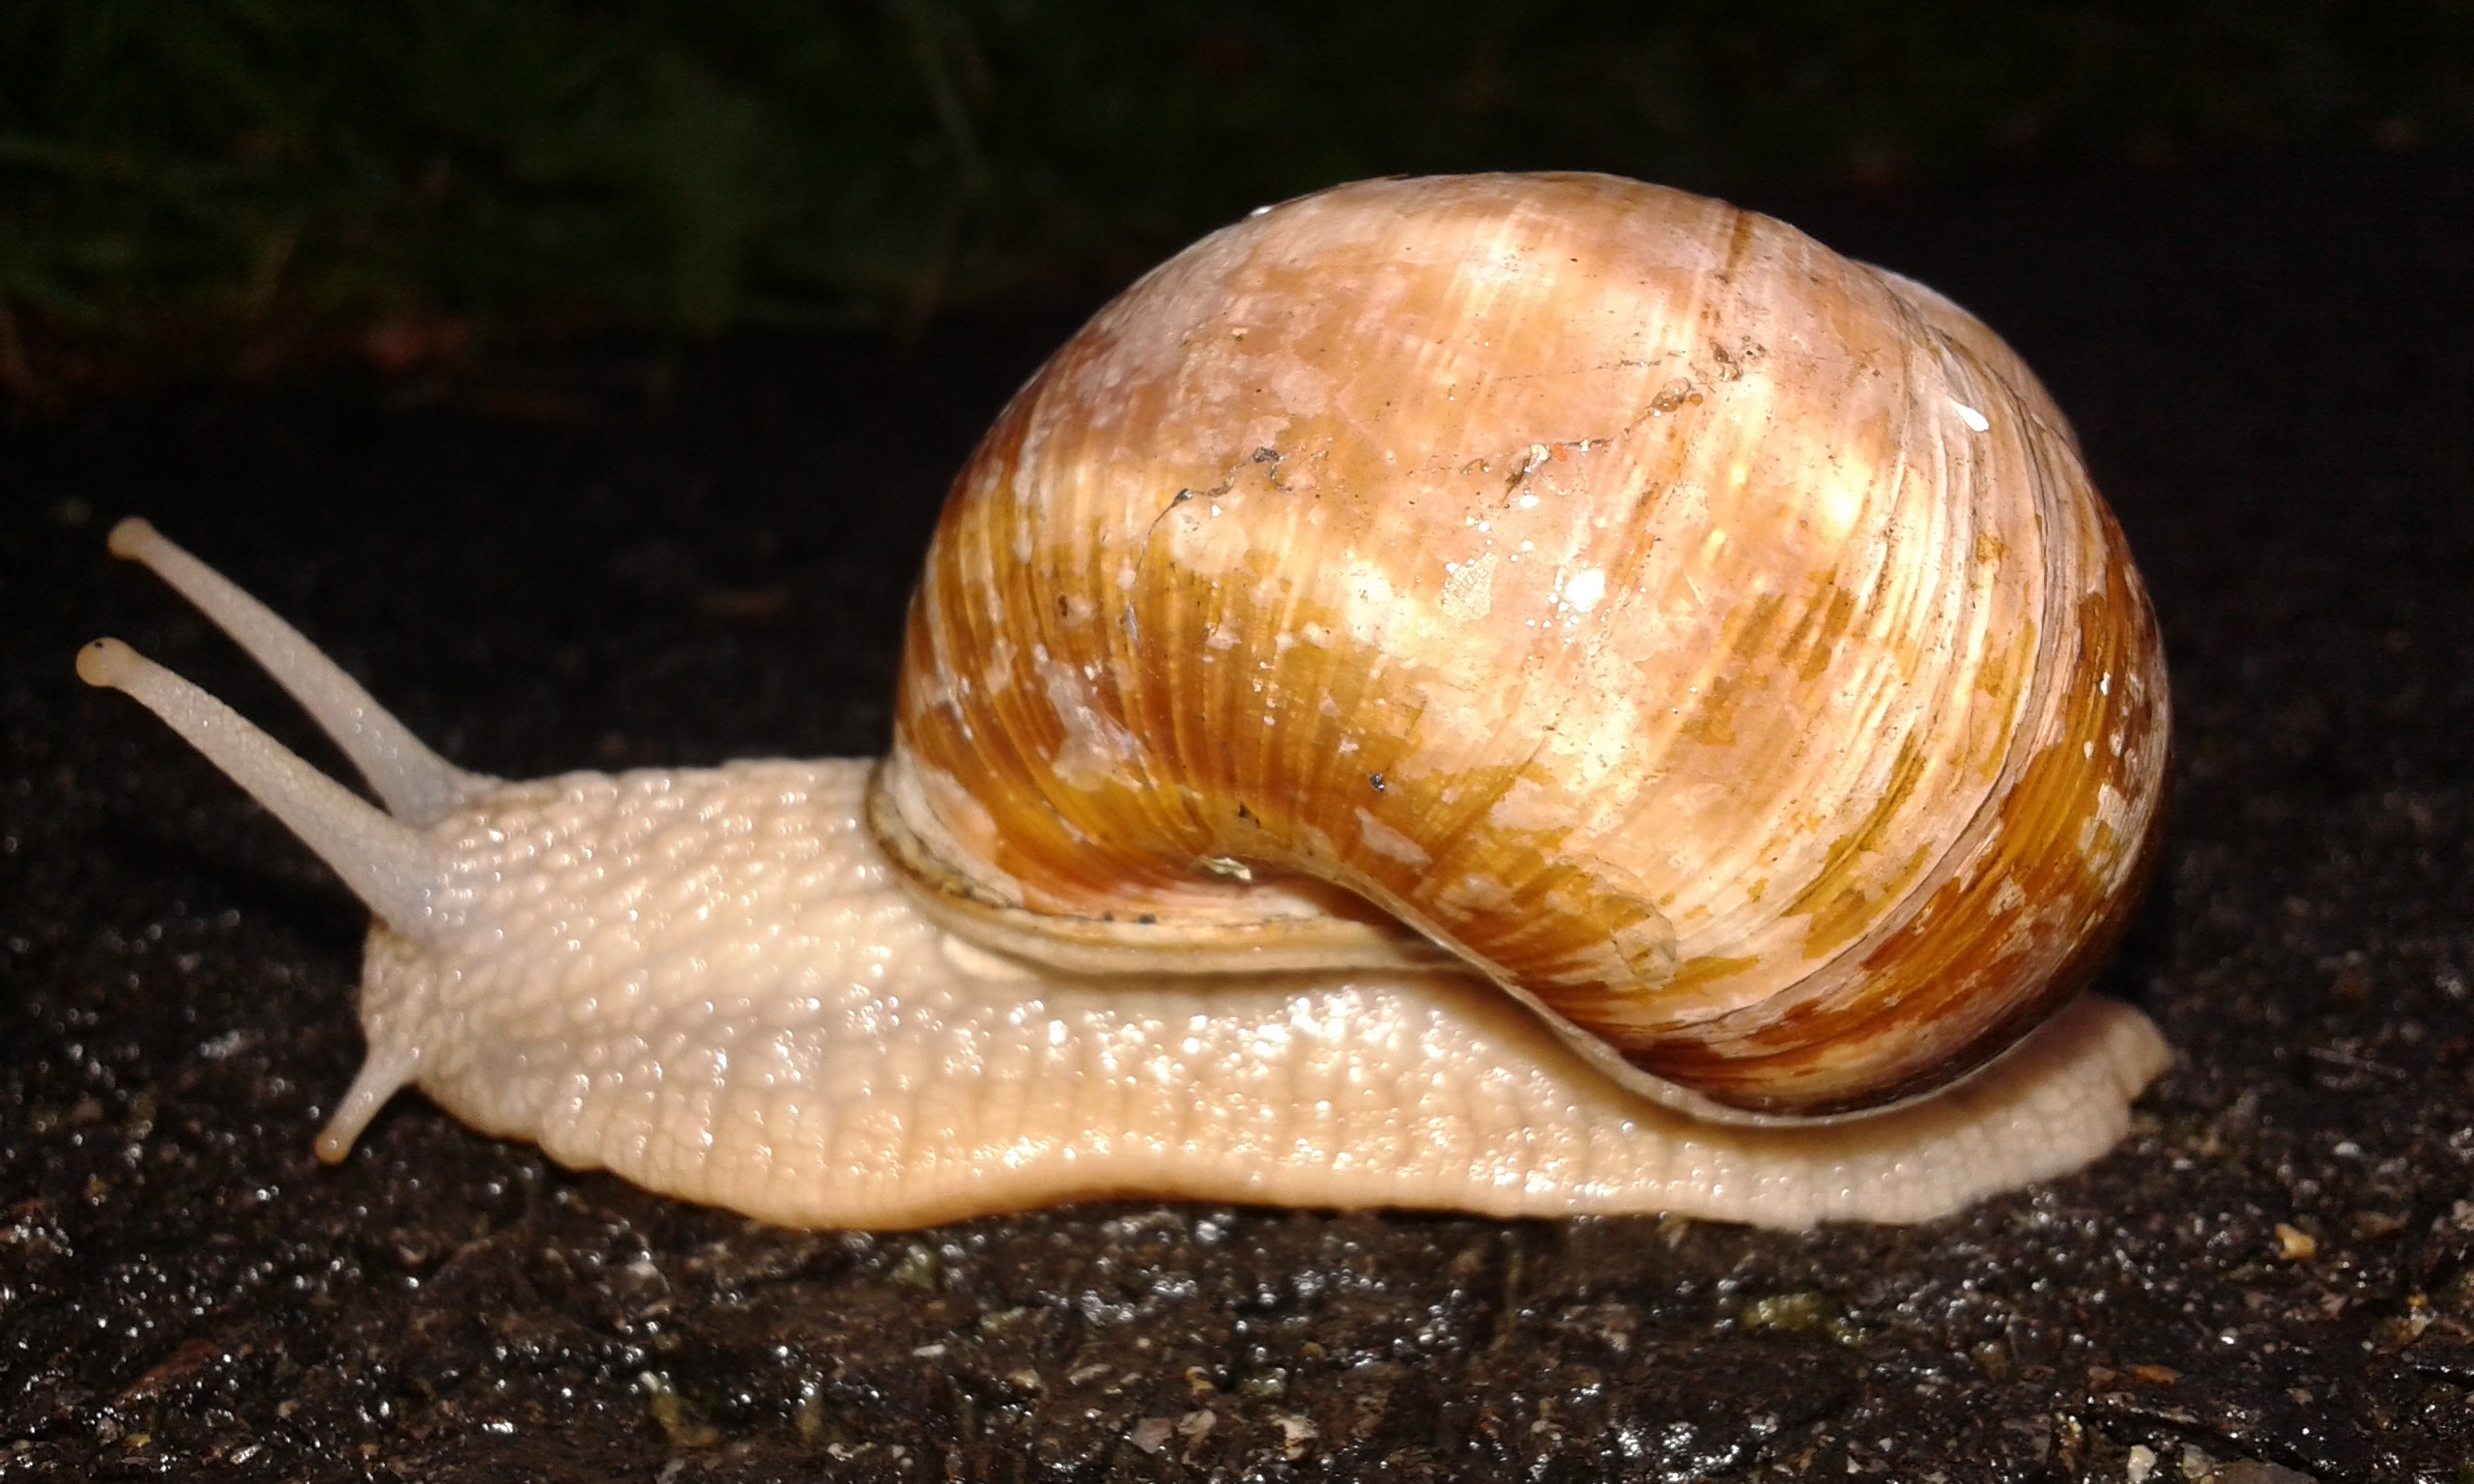
nature, animal, fauna, invertebrate, conch, mollusk, snail, worm, escargot, molluscs, schnecken, snail shell, sea snail, medicinal mushroom, marine biology, snails and slugs